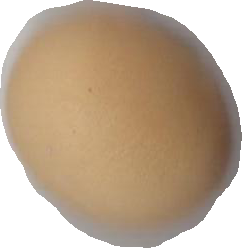
Variety: Anjasmoro